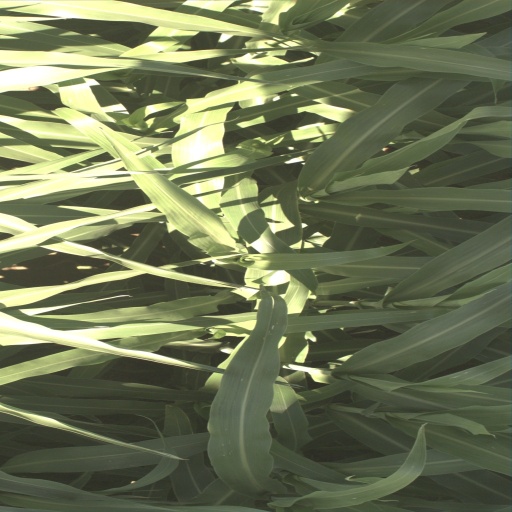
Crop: sorghum